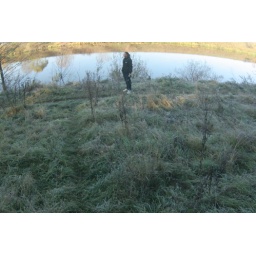
mitya's moscow photos taken while I was in Berlin@ Molodoy's lake house near moscow